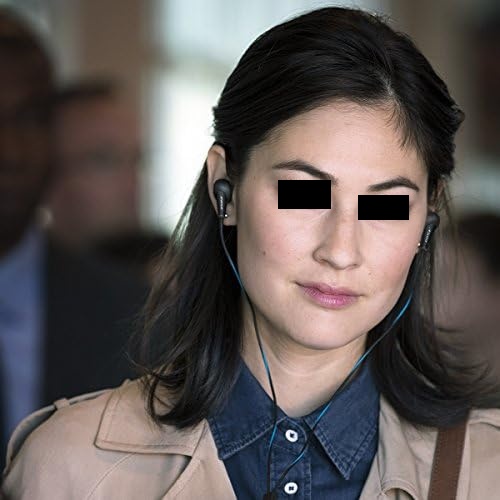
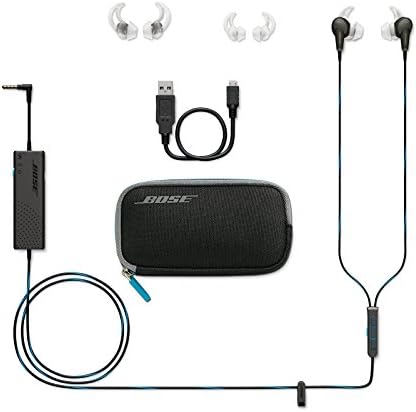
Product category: headphones
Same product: yes